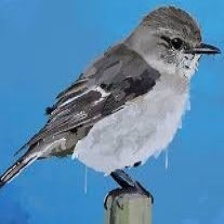
Species: DUSKY ROBIN
Scientific name: MELANODRYAS VITTATA
ImageNet parent category: robin